Jordanian Armed Forces

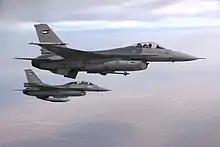
Royal Jordanian Air Force F-16 Fighting Falcon aircraft fighter pilots fly over Jordan, 19 October 2009

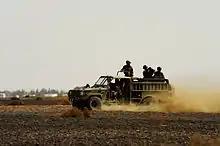
Special Operation Forces at Shaheed Mwaffaq Air Base showing a KADDB manufactured Desert Iris vehicle, November 2010

Founded on 15 April 1963, on the orders of the late King Hussein, its primary roles include reconnaissance, counter-terrorism, search and evacuation, intelligence gathering combat, and the protection of key sites. King Abdullah II Special Forces Group are also charged with carrying out precision strikes against critical enemy targets. The unit is equipped and trained to be able to operate behind enemy lines for long periods without any logistical support, and is considered one of the finest special forces units in the world.